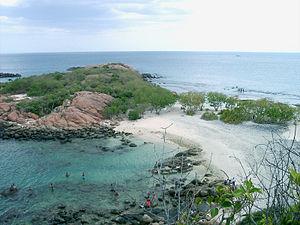
Le parc national de Pigeon Island est l'un des deux parcs nationaux maritimes du Sri Lanka. Le nom de l'île provient des pigeons qui l'ont colonisé.